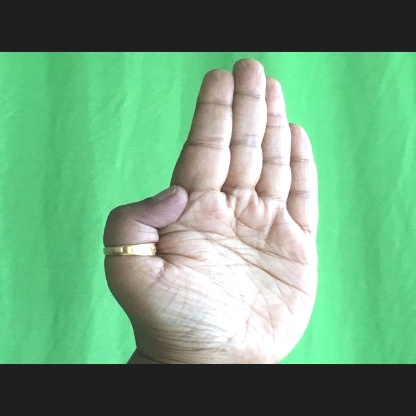
Mudra: Pathaka